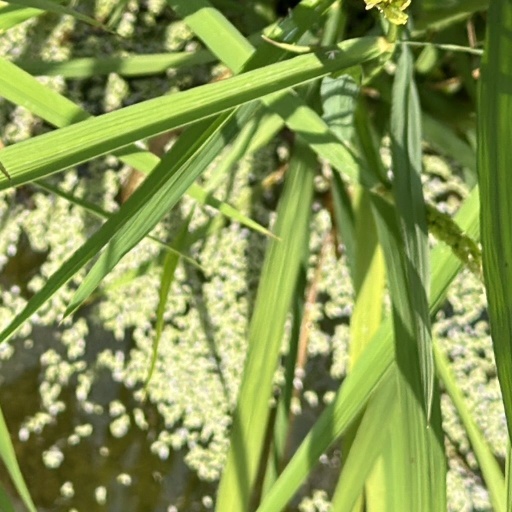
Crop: rice